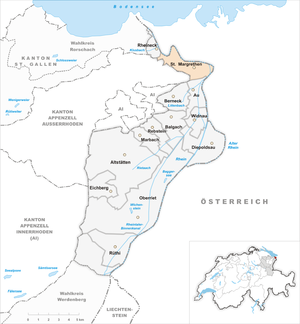
Sankt Margrethen est une commune suisse du canton de Saint-Gall, située dans la circonscription électorale de Rheintal.